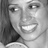
Emotion: happy